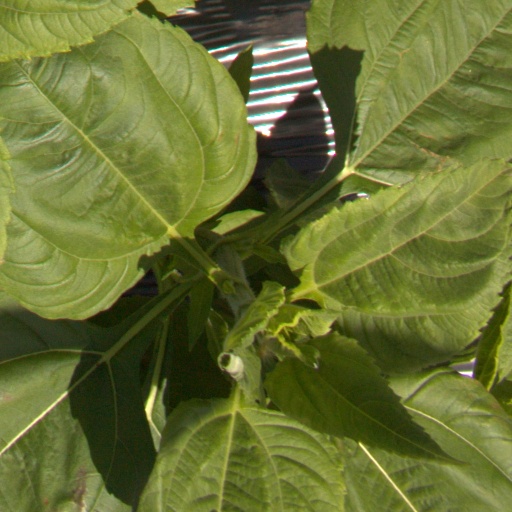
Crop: Jerusalem artichoke